Sexuality and the Church of Jesus Christ of Latter-day Saints

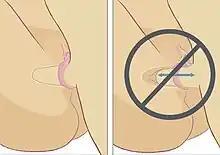
Illustration of "soaking" or the act of vaginal penetration without subsequent thrusting.

In 2021, reports of LDS Church members "soaking" (sexual insertion occurring, but without subsequent thrusting) as a workaround to the church's sexual restrictions made international news and received millions of views and social media tags. Many described the rumors as a myth while others stated that they knew people who had participated in the action. Other articles described a related act among LDS members of "jump humping" where two people soak while another jumps on the bed beside them. LDS soaking has been discussed on multiple American television series in the 2020s.